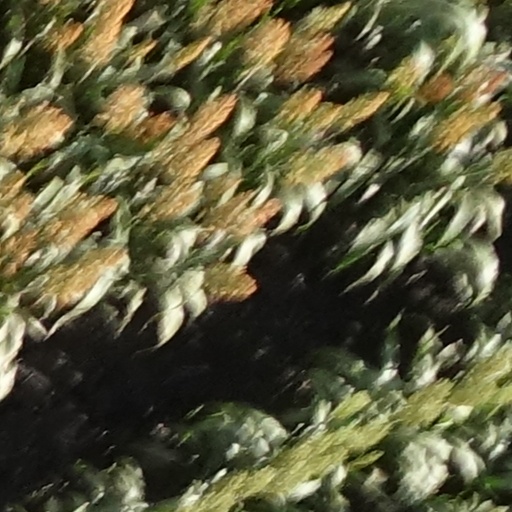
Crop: sorghum